Hands Up (2000 film)

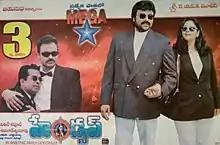
Poster

Hands Up is a 2000 Indian Telugu-language action comedy film directed by Siva Nageswara Rao from a story written by Jayasudha. It stars Jayasudha, Brahmanandam and Nagendra Babu with Chiranjeevi in a guest appearance. The film was produced by Jayasudha's husband Nitin Kapoor.